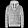
Label: Coat